Dome Village

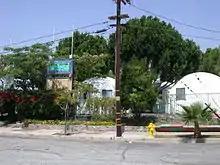
Dome Village in 2002

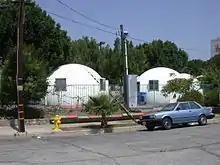

Dome Village was a self-governing community of "people unable or [...] unwilling to live in traditional [homeless] shelters". Located in Downtown Los Angeles at 847 Golden Avenue, the complex consisted of 20 geodesic domes and was inhabited by "up to 34 individuals and their family members". Operated by Justiceville/Homeless USA, a non-profit organization, members of Dome Village were politically active in homelessness, nonviolence, and environmental issues.